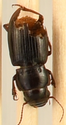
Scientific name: Cratacanthus dubius
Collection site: North Sterling NEON (STER), plot STER_032